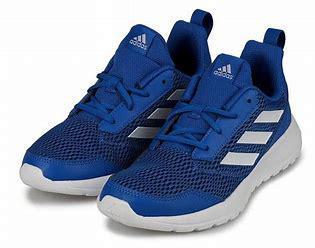
Brand: Adidas
Model: Altarun